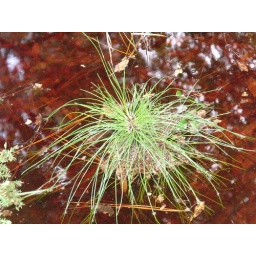
baby pine tree in red tannin colored rainwater puddle